Timucuan Ecological and Historic Preserve

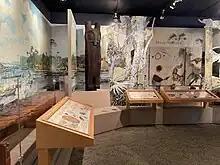
A section of the "Where the Waters Meet" exhibit located at the Timucuan Preserve Visitor Center

The Timucuan Preserve Visitor Center is located near the Fort Caroline National Monument. An exhibit called “Where the Waters Meet: The Ecology and History of the Timucuan Preserve” presents several panels of diagrams, illustrations, timelines, and information. The free exhibit collection includes artifacts as well as replicas of tools, weapons, and the materials used to create them, such as shells and tree fibers.